Stadler GTW

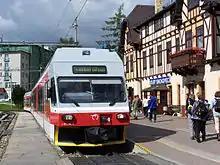
A Class 425.95 train at Starý Smokovec, Summer 2006

The Železničná spoločnosť Slovensko (ZSSK) Class 425.95 is used on the Tatra Electric Railway. The design of these trains was derived from the GTW 2/6.